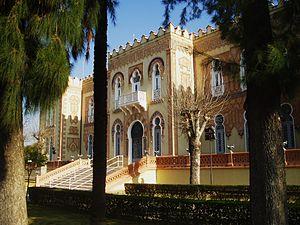
Alfonso Rodríguez Gómez de Celis [alˈfõnso roˈðɾiɣɛθ ˈɡomɛð ðe ˈθelis] est un homme politique espagnol membre du Parti socialiste ouvrier espagnol, né le 29 juillet 1970 à Séville.